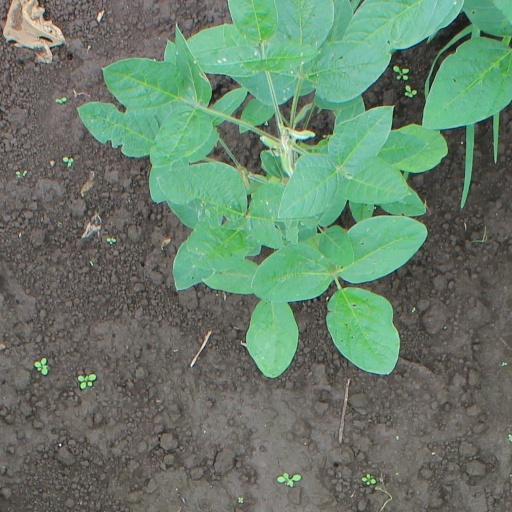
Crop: soybean